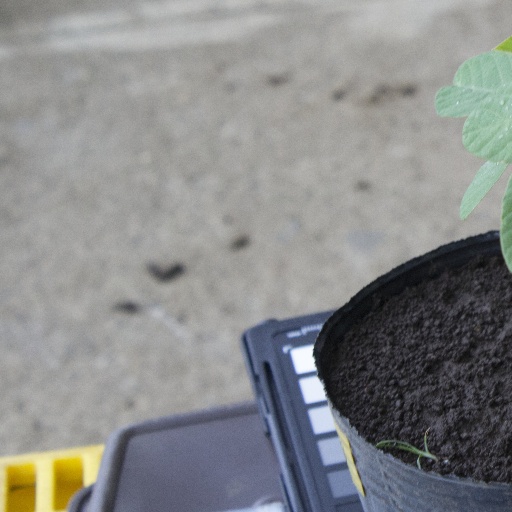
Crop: soybean